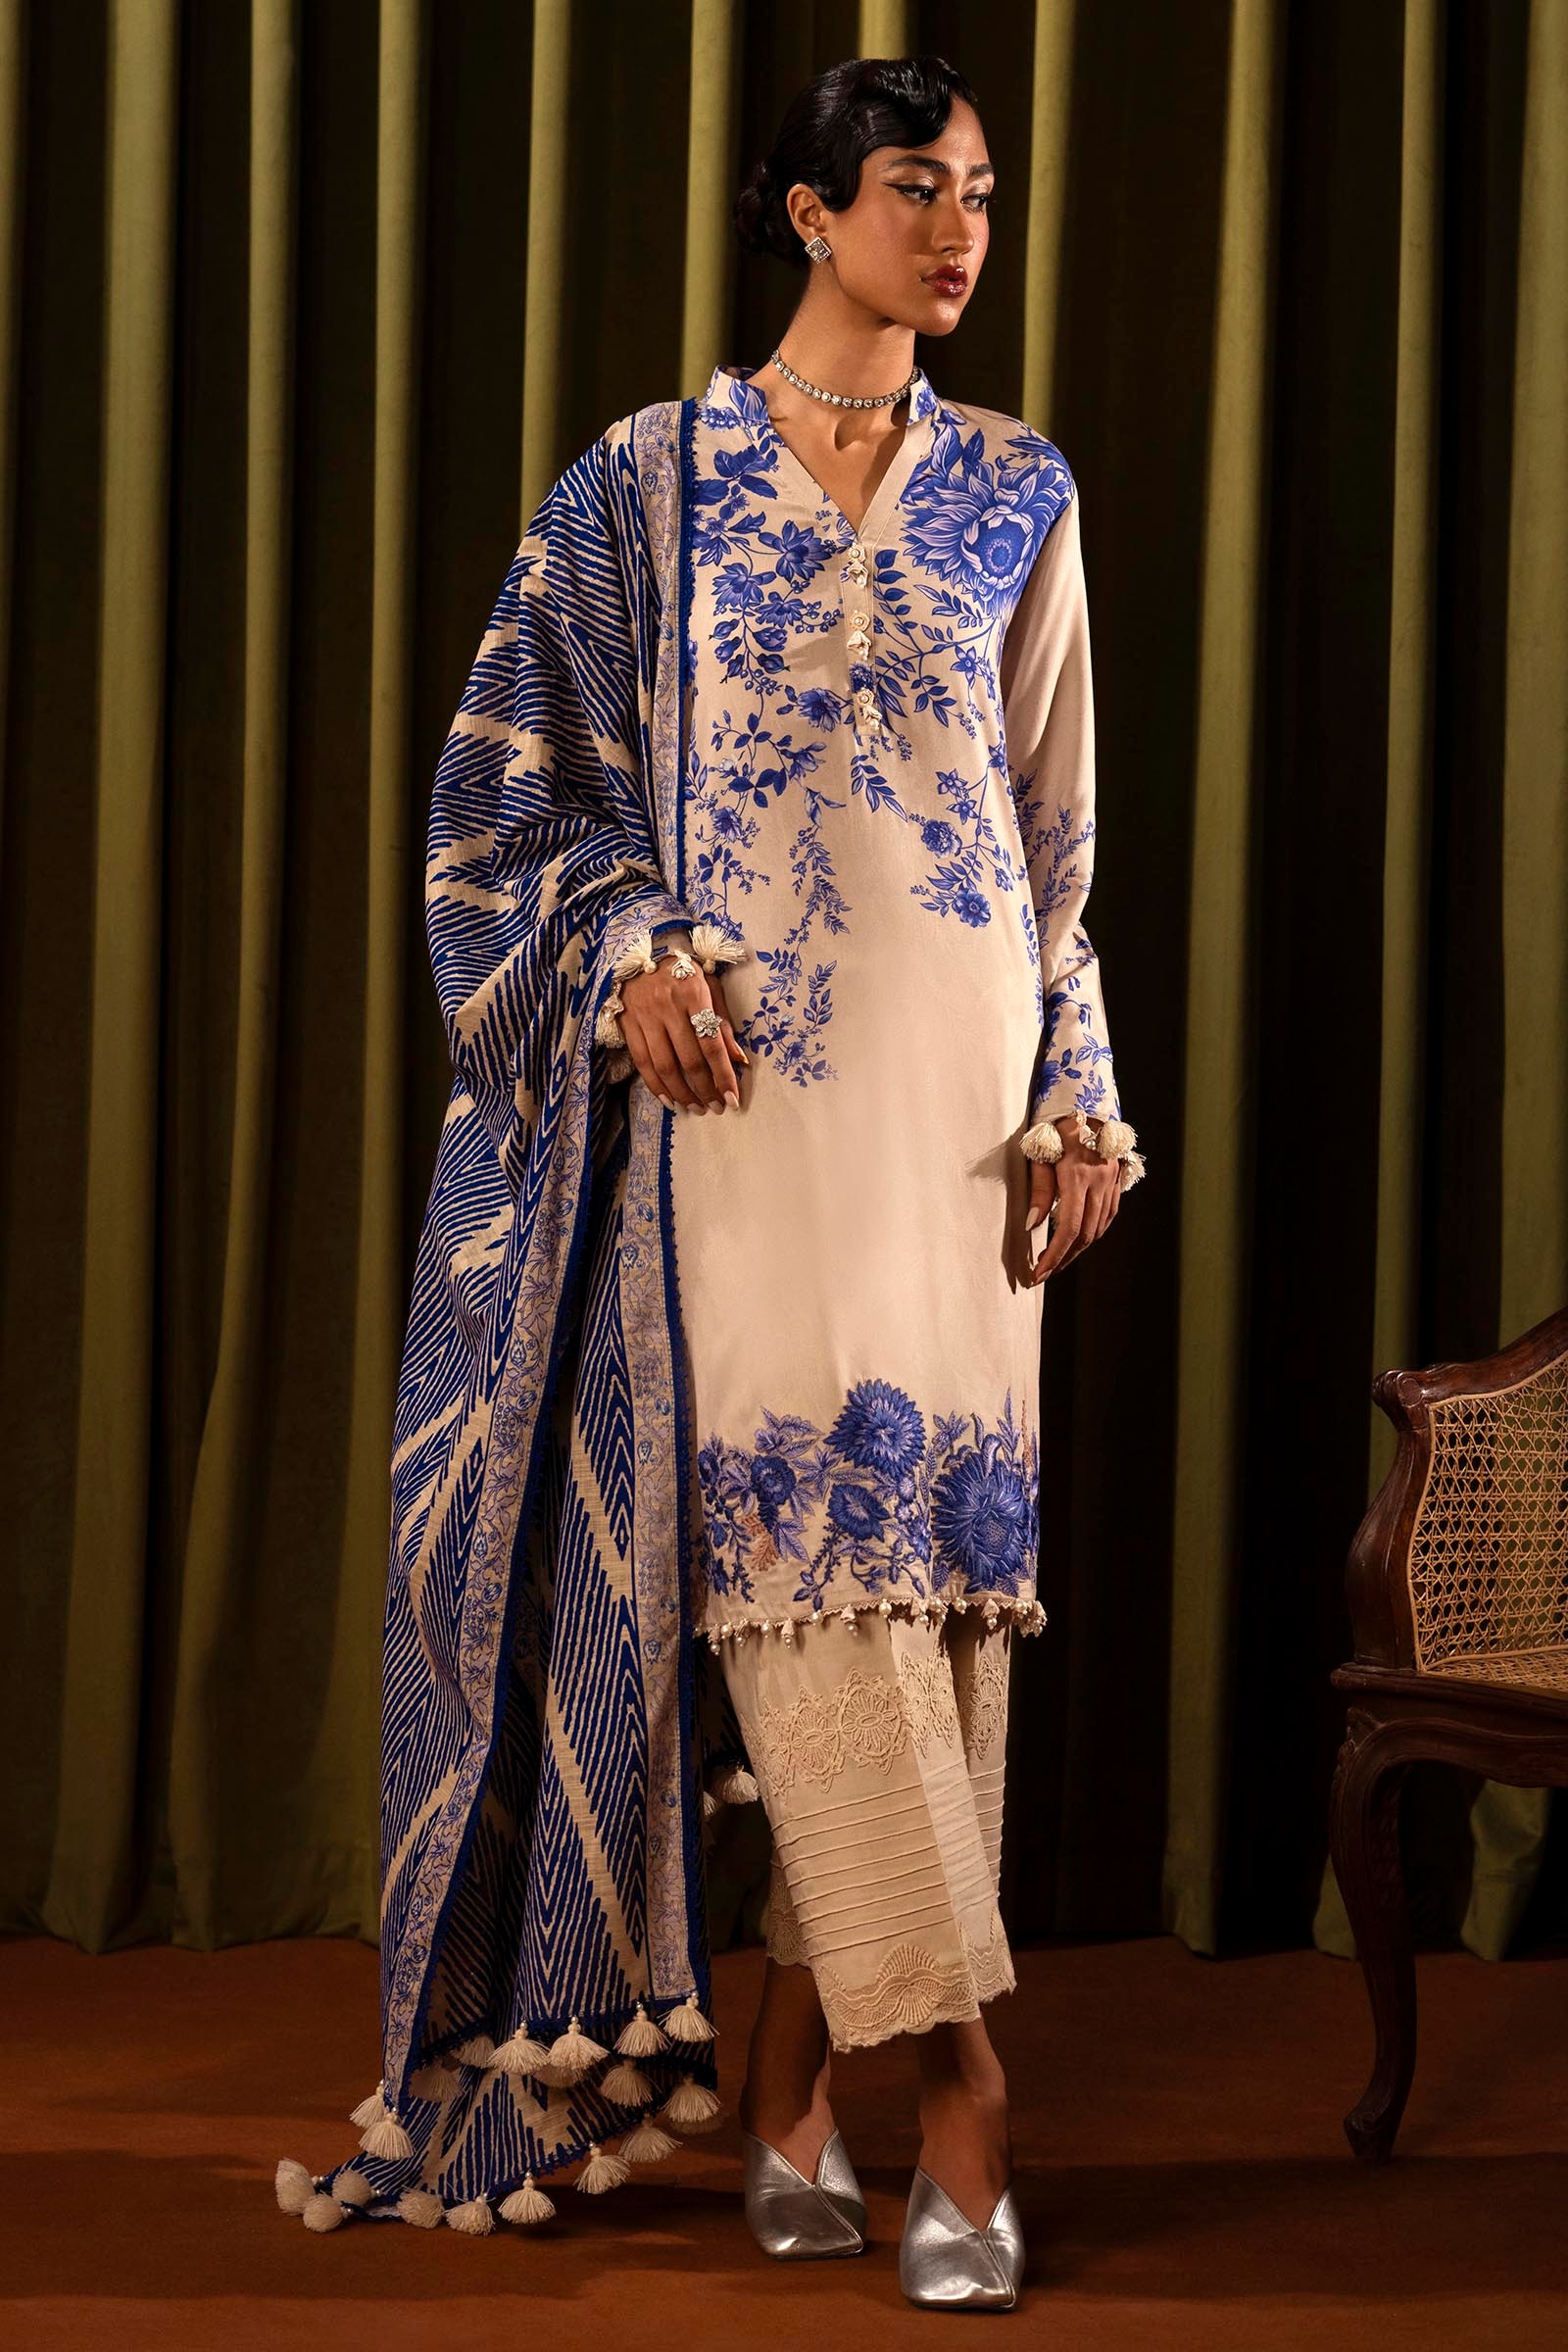
blue and gold embroidered salwar kame